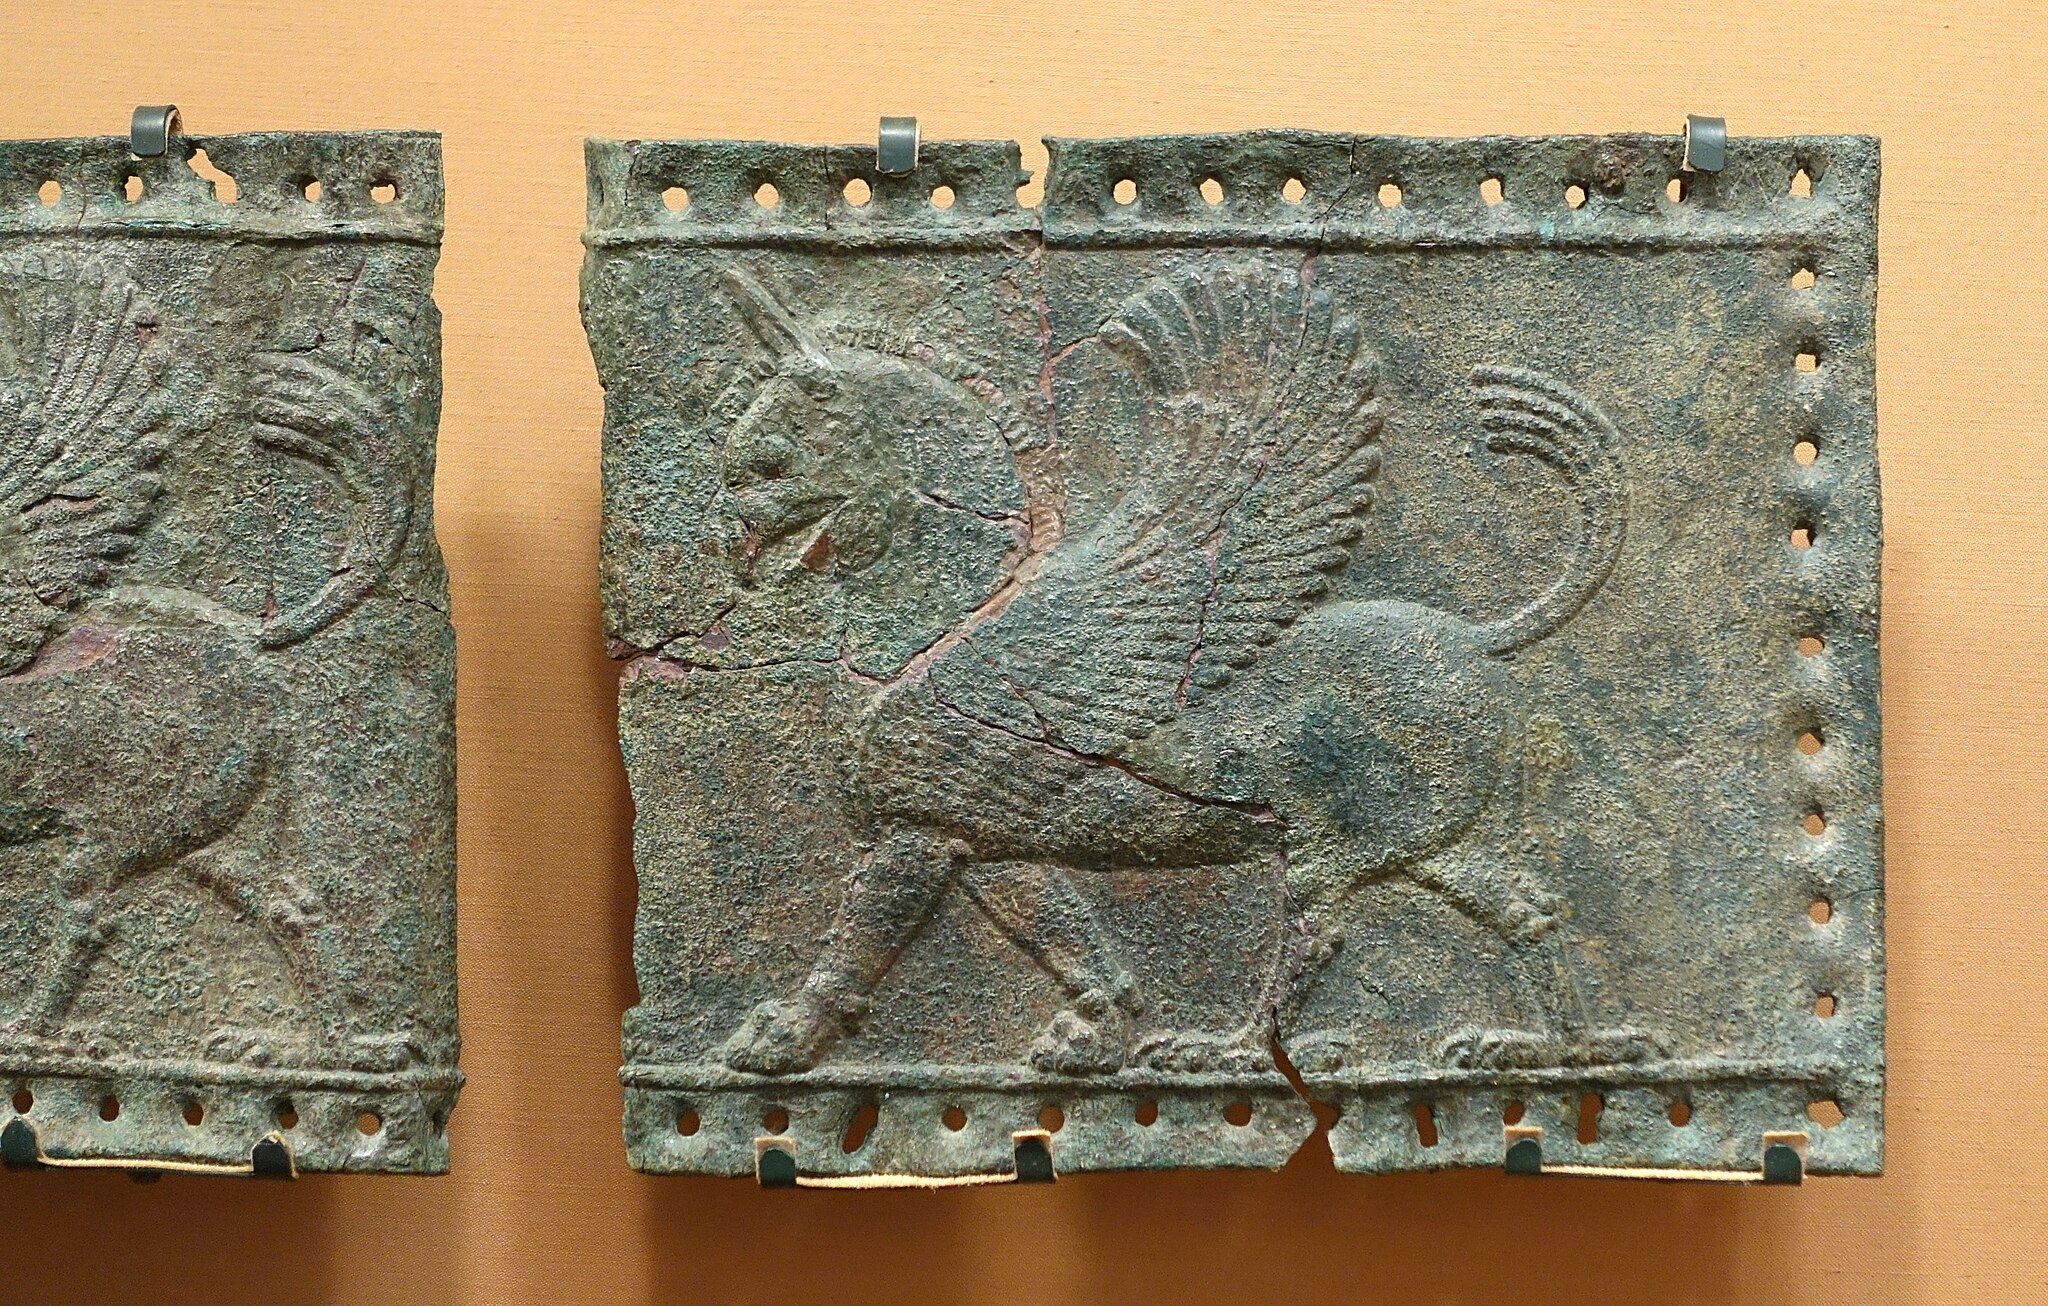
Title: Bronze bands with Striding Griffins, view 4, Iran, probably Persepolis, Achaemenid Period, 550-330 BC, bronze - Oriental Institute Museum, University of Chicago - DSC08002
Description: Exhibit in the Oriental Institute Museum, University of Chicago, Chicago, Illinois, USA. This work is old enough so that it is in the public domain. Photography was permitted in the museum without restriction
Date: 2014-08-22 16:41:26
Categories: CC-Zero, Self-published work, Files uploaded by Daderot, Striding Griffins (Oriental Institute, Chicago)